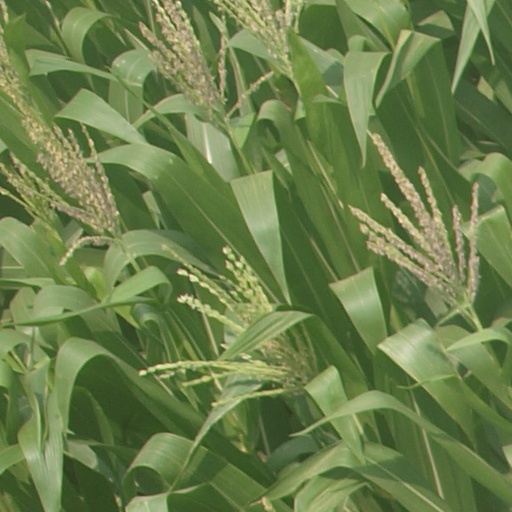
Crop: maize; corn